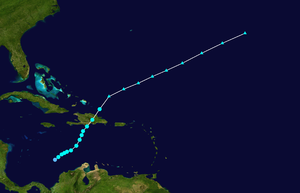
La Saison cyclonique 2003 dans l'océan Atlantique nord commence officiellement le 1ᵉʳ juin 2003 mais la première tempête tropicale, Ana, se forma dès le 20 avril 2003. La saison prit fin le 11 décembre avec la tempête tropicale Peter, soit près de deux semaines après la fin théorique du 30 novembre. Ce fut la sixième saison en termes d'activité dans le bassin Atlantique, depuis le début de la prise de statistiques, à égalité avec la saison 1936 et derrière les saisons 2005, 1995, 1933, 1887 et 1969.